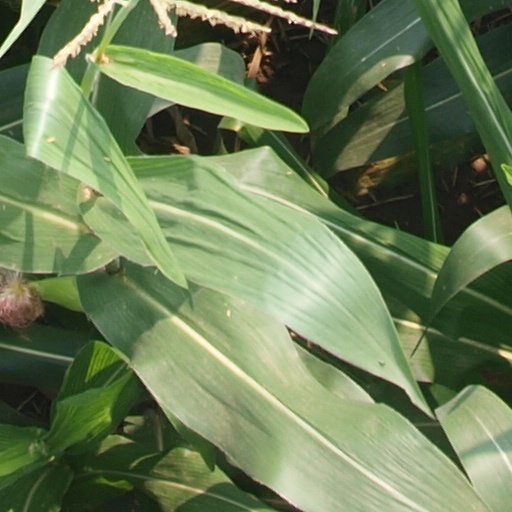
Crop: maize; corn